Nina Morgan-Jones

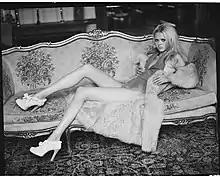

Nina Morgan-Jones (born in South Wales) is a London/Hollywood based fashion designer and stylist and co-founder of the fashion Company ROMP.